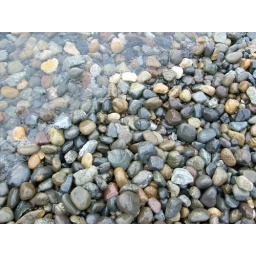
The water of Elliott Bay washing over the rocks on the beach at the Olympic Sculpture Park, Seattle, Washington, May 2007